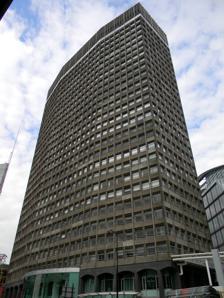
Building: Portland House
Country: United Kingdom
Year built: 1963
For the former headquarters of Blue Circle, see Portland House, Aldermaston . 51°29′51.3″N 00°8′30.1″W / 51.497583°N 0.141694°W / 51.497583; -0.141694 Portland House, Central London Portland House is a skyscraper in Westminster , London . It is 101 metres (331 ft) tall with 29 floors. The building was the central feature of the redevelopment of the six acres old Watney's Brewery site. The architects were Howard, Fairbairn & Partners, and the development took place from 1959 to 1963. Pevsner notes that the architectural form of Portland House was influenced by the Pirelli Tower (1955–58) in Milan by architect Gio Ponti . The development was known as Stag Place. Today the site is Cardinal Place . The building has two banks of lifts — the first serving the first up to the fifteenth floor, and the second the fifteenth floor upwards. Firms that have at one point occupied Portland House for office space include American Express , Crossrail , HomeAway UK, Owners Direct , Direct Ferries Orbus Software , Increase the Wedge , NetBooster , Somo Global , TradeDoubler , Wunder2 , uSwitch , Upmystreet.com, Reef Television , Rentokil Initial , AkzoNobel , Monica Vinader and IWG . The building also once contained the head offices of British United Airways . The building is a five-minute walk from London Victoria station (rail and tube) and a ten-minute walk from Victoria Coach Station . The surrounding area was redeveloped between 2003 and 2005, with a new shopping and refreshments area called Cardinal Place . The building also has a gym in the basement. The building is part of the Cardinal Place Estate, which includes the shopping centre and development around the building. Retail establishments such as Marks & Spencer , Boots , Thorntons , Zara , Ha Ha Bar and Zizzi have taken retail space in the complex. The ground floor has a portico arrangement of pillars which reflect the octagonal cross-section of the building. The Portland House is substantially similar in design to the MetLife Building in New York City. The two buildings were under construction at the same time. As of June 2021, the building is entirely vacant, with the ground floor behind hoardings, pending renovation by Land Securities. There is another building called Portland House in London, located on 4 Great Portland Street, W1W 8QJ, Central London See also London portal Tall buildings in London Pirelli Tower (1958) MetLife Building for contemporaneous design tradition References